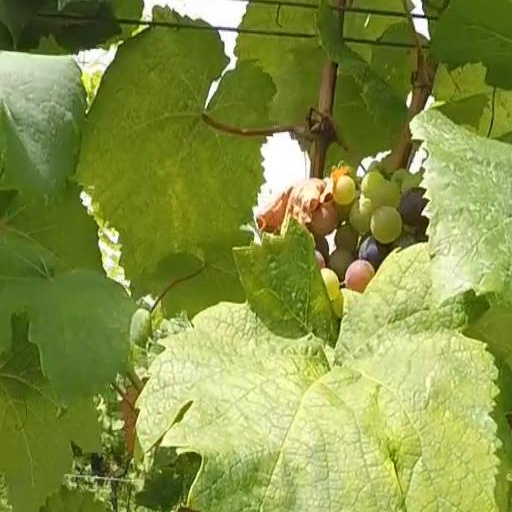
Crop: grape